Essence Carson

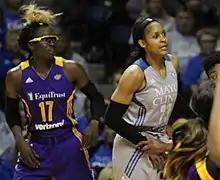
Carson, Maya Moore and Alana Beard during the 2017 WNBA Finals

In February 2017, Carson re-signed with the Sparks in free agency. During the 2017 season, Carson started during the first 10 games of the season but would then be permanently moved to the bench rotation, being replaced in the starting lineup by newly acquired combo-guard Odyssey Sims following an elbow injury. The Sparks once again finished with a 26–8 record and the number 2 seed in the league. The Sparks would once again advance all the way through to the Finals for the second season in a row, setting up a rematch with the Lynx. However, the Sparks would lose to the Lynx in 5 games, failing to win back-to-back championships.